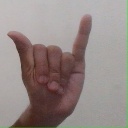
अक्षर: य